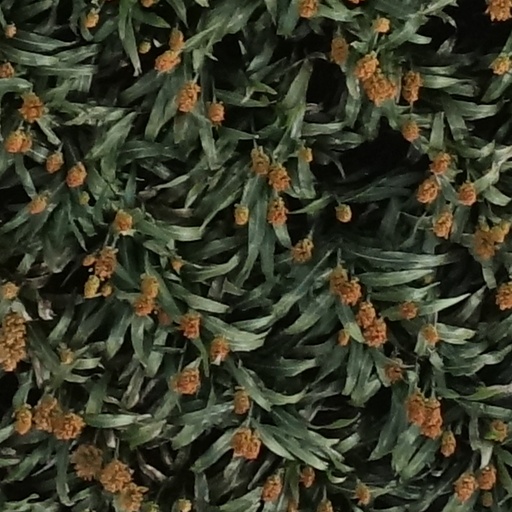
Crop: sorghum